Rusland Pool

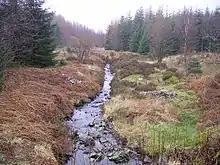
Grizedale Beck in Grizedale Forest near Moor Top.

The source of Rusland Pool is to be found in Grizedale Forest Park, where several streams draining Monk Coniston Moor and Hawkshead Moor converge near Jack Gap Plantation (where Rusland Pool is known as Grizedale Beck). The beck then follows a southerly course through Grizedale Forest Park, flowing past the settlements of Grizedale and Satterthwaite (where it collects Farra Grain, becoming Force Back) and being joined by Ashes Beck at Rusland, taking its name from this settlement, before continuing its course through the Rusland Valley, before its waters join the estuarine River Leven at Pool Foot near Haverthwaite.